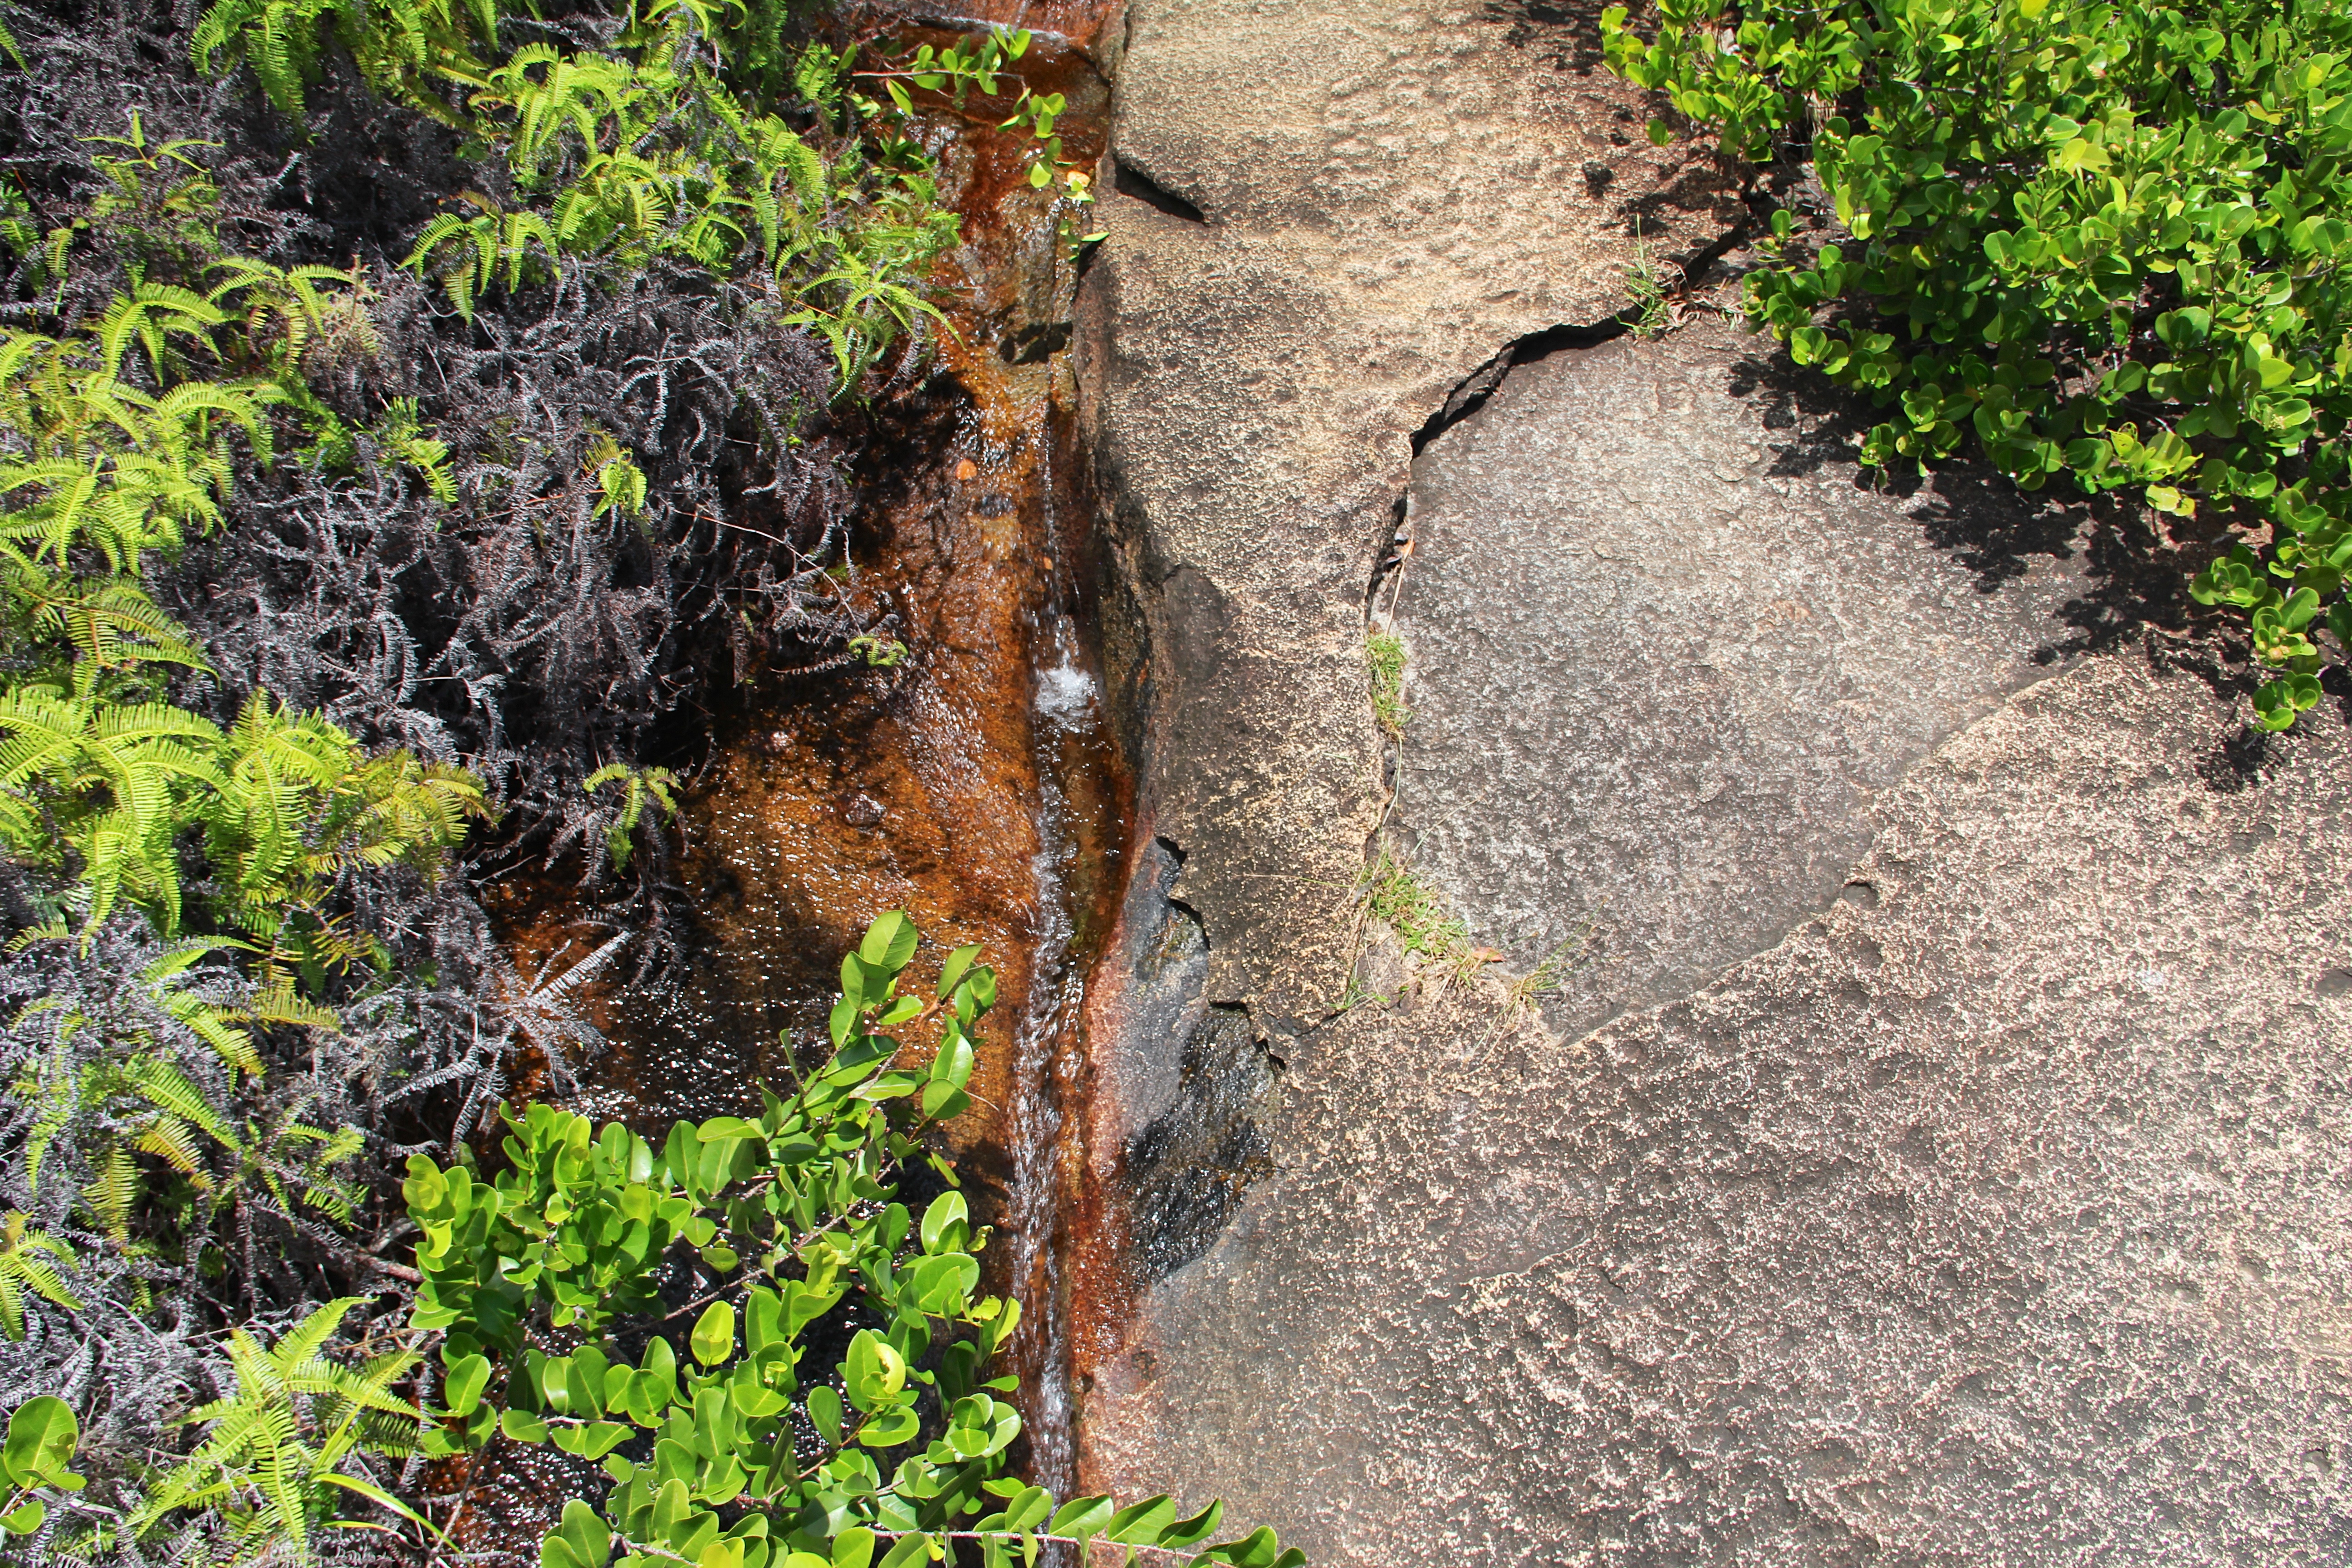
water, nature, grass, rock, plant, trail, lawn, sidewalk, flower, wall, walkway, live, stream, soil, garden, waterway, shrub, yard, road surface, small stream